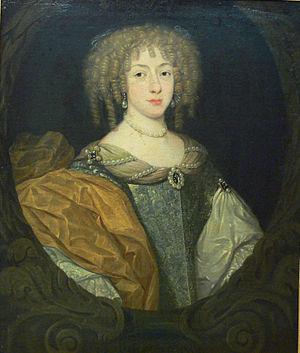
La princesse Élisabeth-Charlotte du Palatinat, comtesse de Simmern, née le 27 mai 1652 au château de Heidelberg et morte le 8 décembre 1722 au château de Saint-Cloud, est une princesse palatine, fille du comte-électeur Charles Iᵉʳ Louis et de la princesse Charlotte de Hesse-Cassel.
Cette page concerne l'année 1671 du calendrier grégorien.